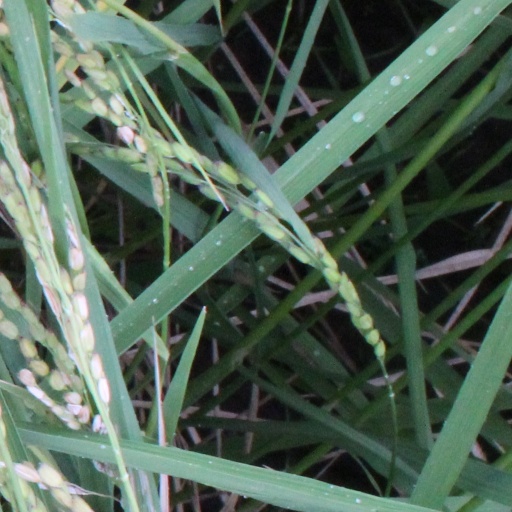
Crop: rice